Indian pond heron

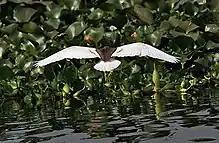
When flushed the contrasting white wings flash into view

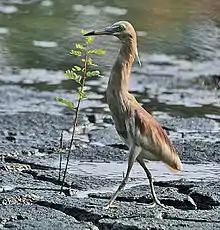
Usually hunched, they appear short necked

They are very common in India, and are usually solitary foragers but numbers of them may sometimes feed in close proximity during the dry seasons when small wetlands have a high concentration of prey. They are semi-colonial breeders. They may also forage at garbage heaps. During dry seasons, they sometimes take to foraging on well watered lawns or even dry grassland. When foraging, they allow close approach and flush only at close range. They sometimes form communal roosts, often in avenue trees over busy urban areas.